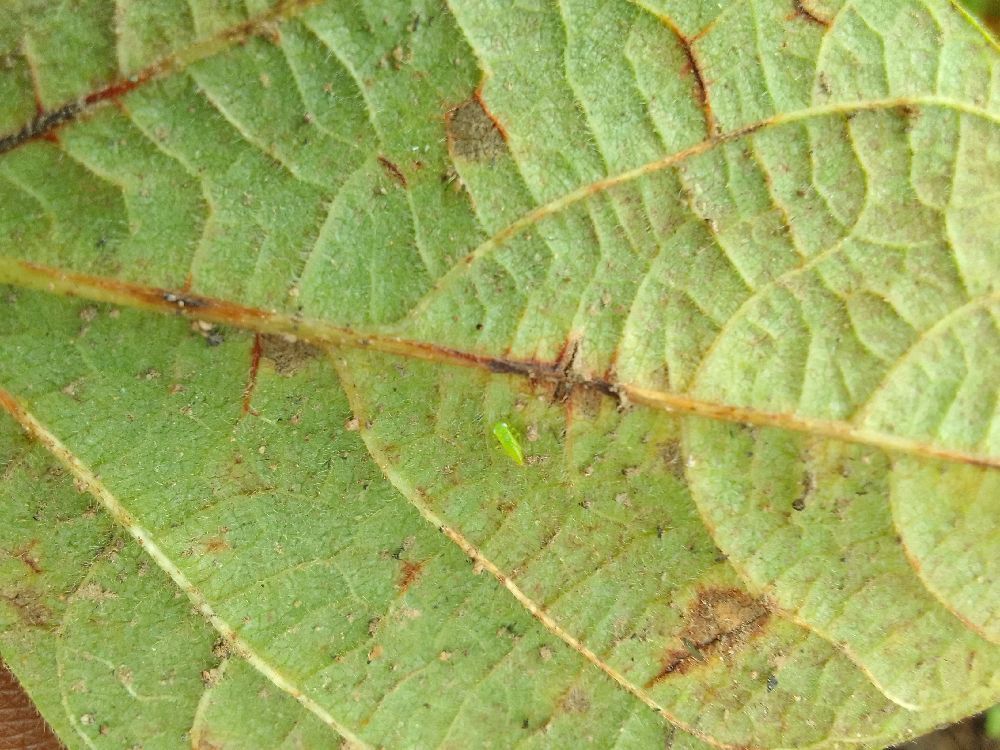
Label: anthracnose